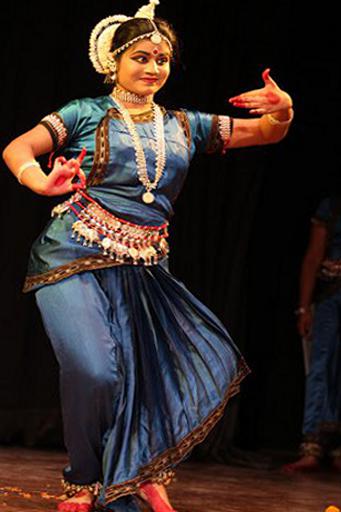
Dance form: odissi